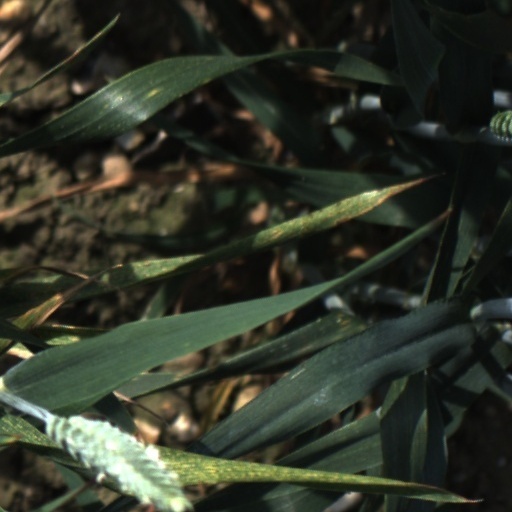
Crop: wheat